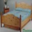
Label: bed